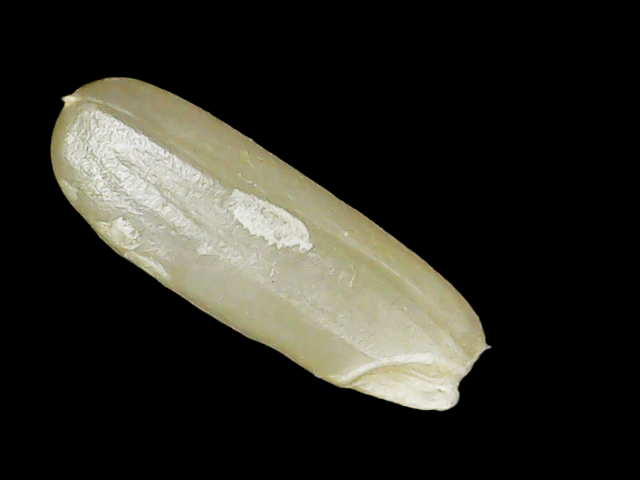
Rice variety: Binadhan10